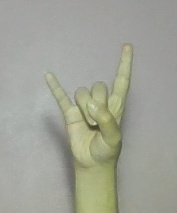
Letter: la